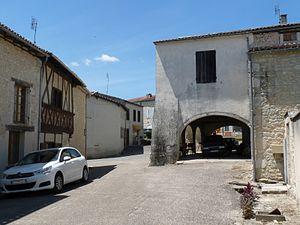
Arcades, Villeneuve-de-Duras, Lot-et-Garonne, France
Villeneuve-de-Duras est une commune du Sud-Ouest de la France, située dans le département de Lot-et-Garonne.